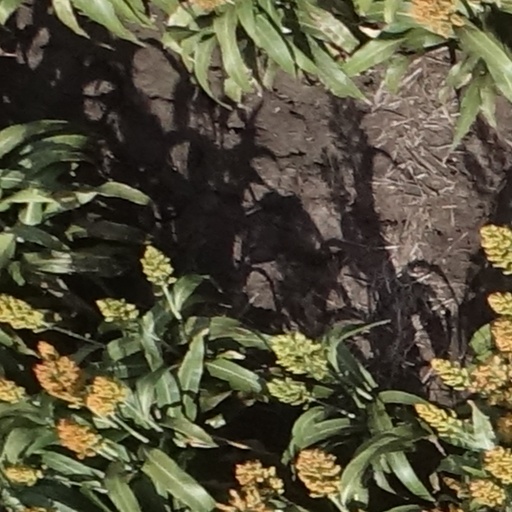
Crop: sorghum